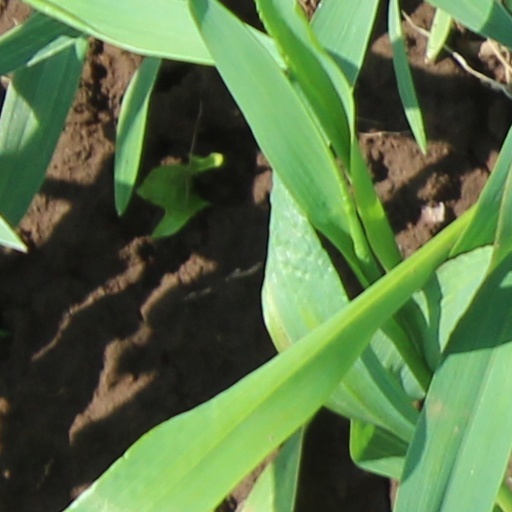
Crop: wheat